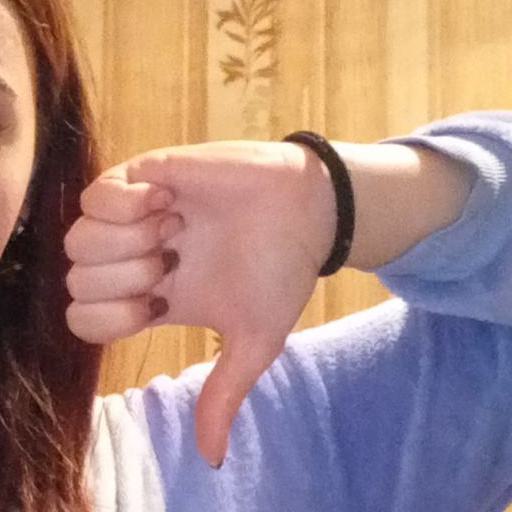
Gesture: dislike